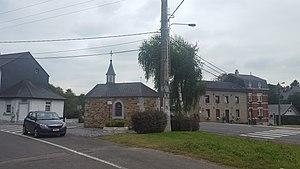
Chapelle St Quirin, Membach, Baelen, Belgique